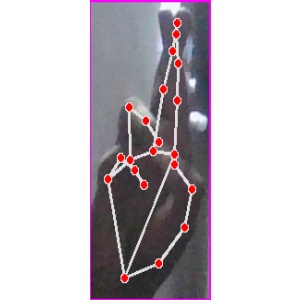
अक्षर: र